Greg Lutzka

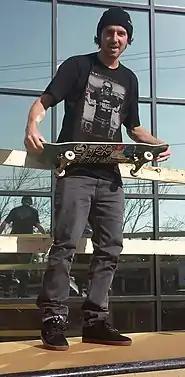
Lutzka in 2018

Lutzka was born in Milwaukee, Wisconsin, on April 20, 1985. Lutzka explained in 2014 that he "grew up on skates," and first tried ice skating at the age of two before playing ice hockey in high school.